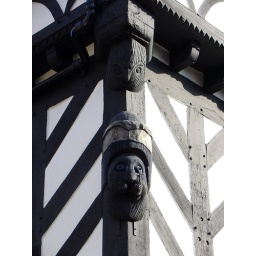
Carvings on the side of a black and white building in Warwick